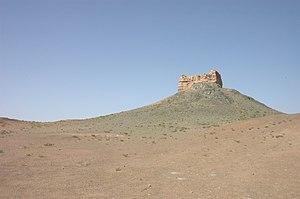
Yangguan est une ancienne porte de la route de la soie, créée par l'empereur Han Wudi, de la dynastie des Han occidentaux, aux environs de -120 et située sur l'actuel territoire de la ville-district de Dunhuang, dans la ville-préfecture de Jiuquan, province du Gansu, République populaire de Chine.